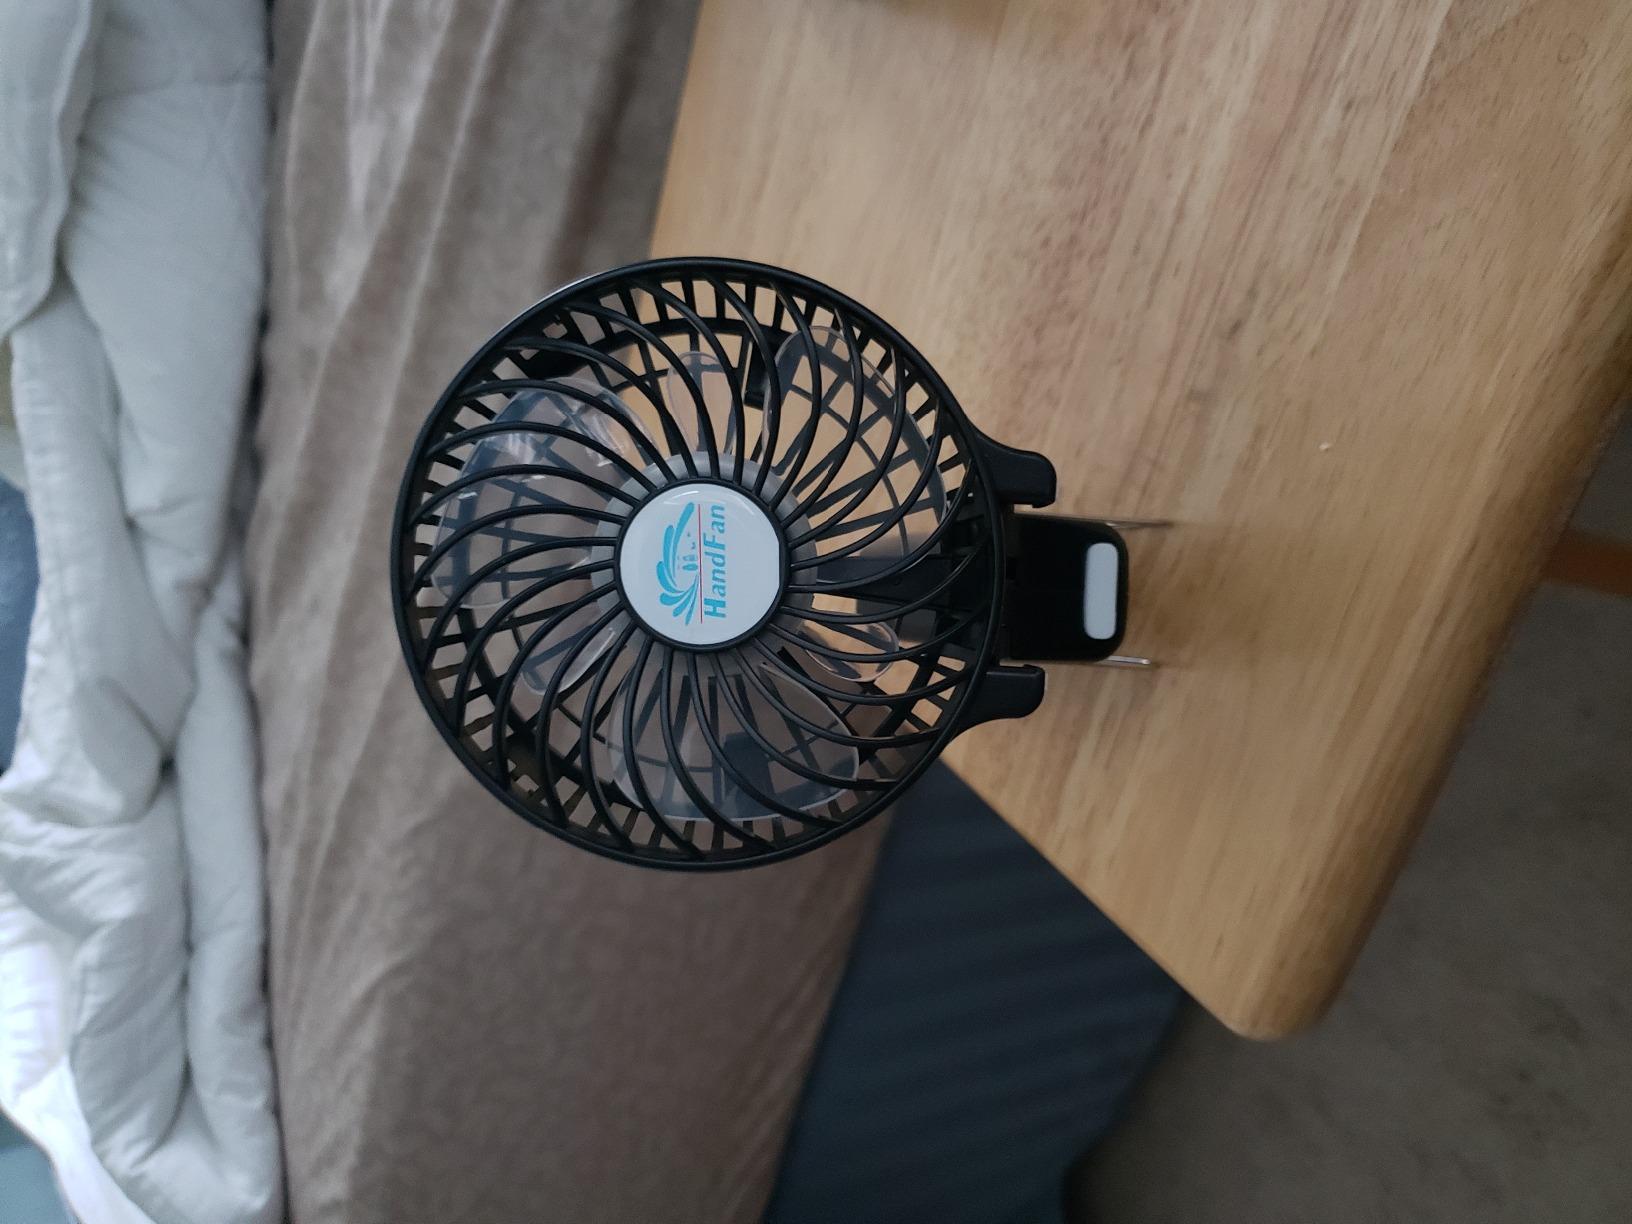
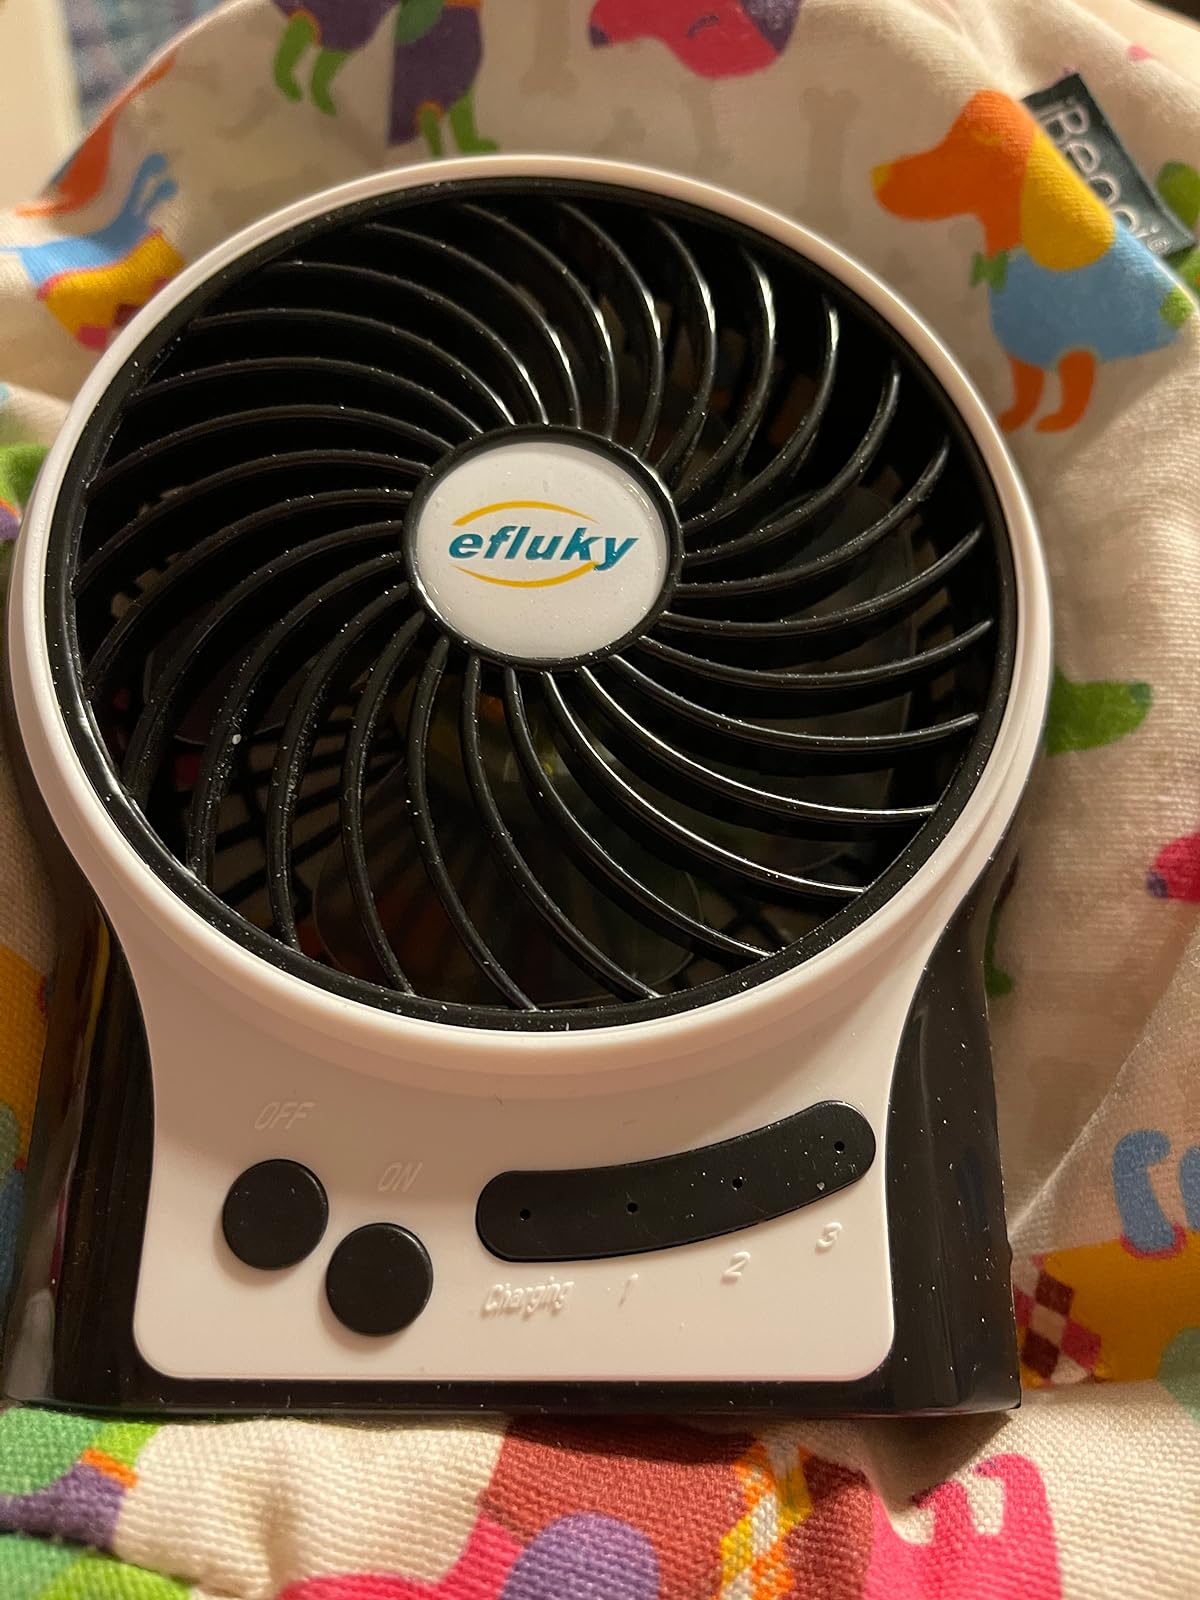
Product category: fan
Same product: no